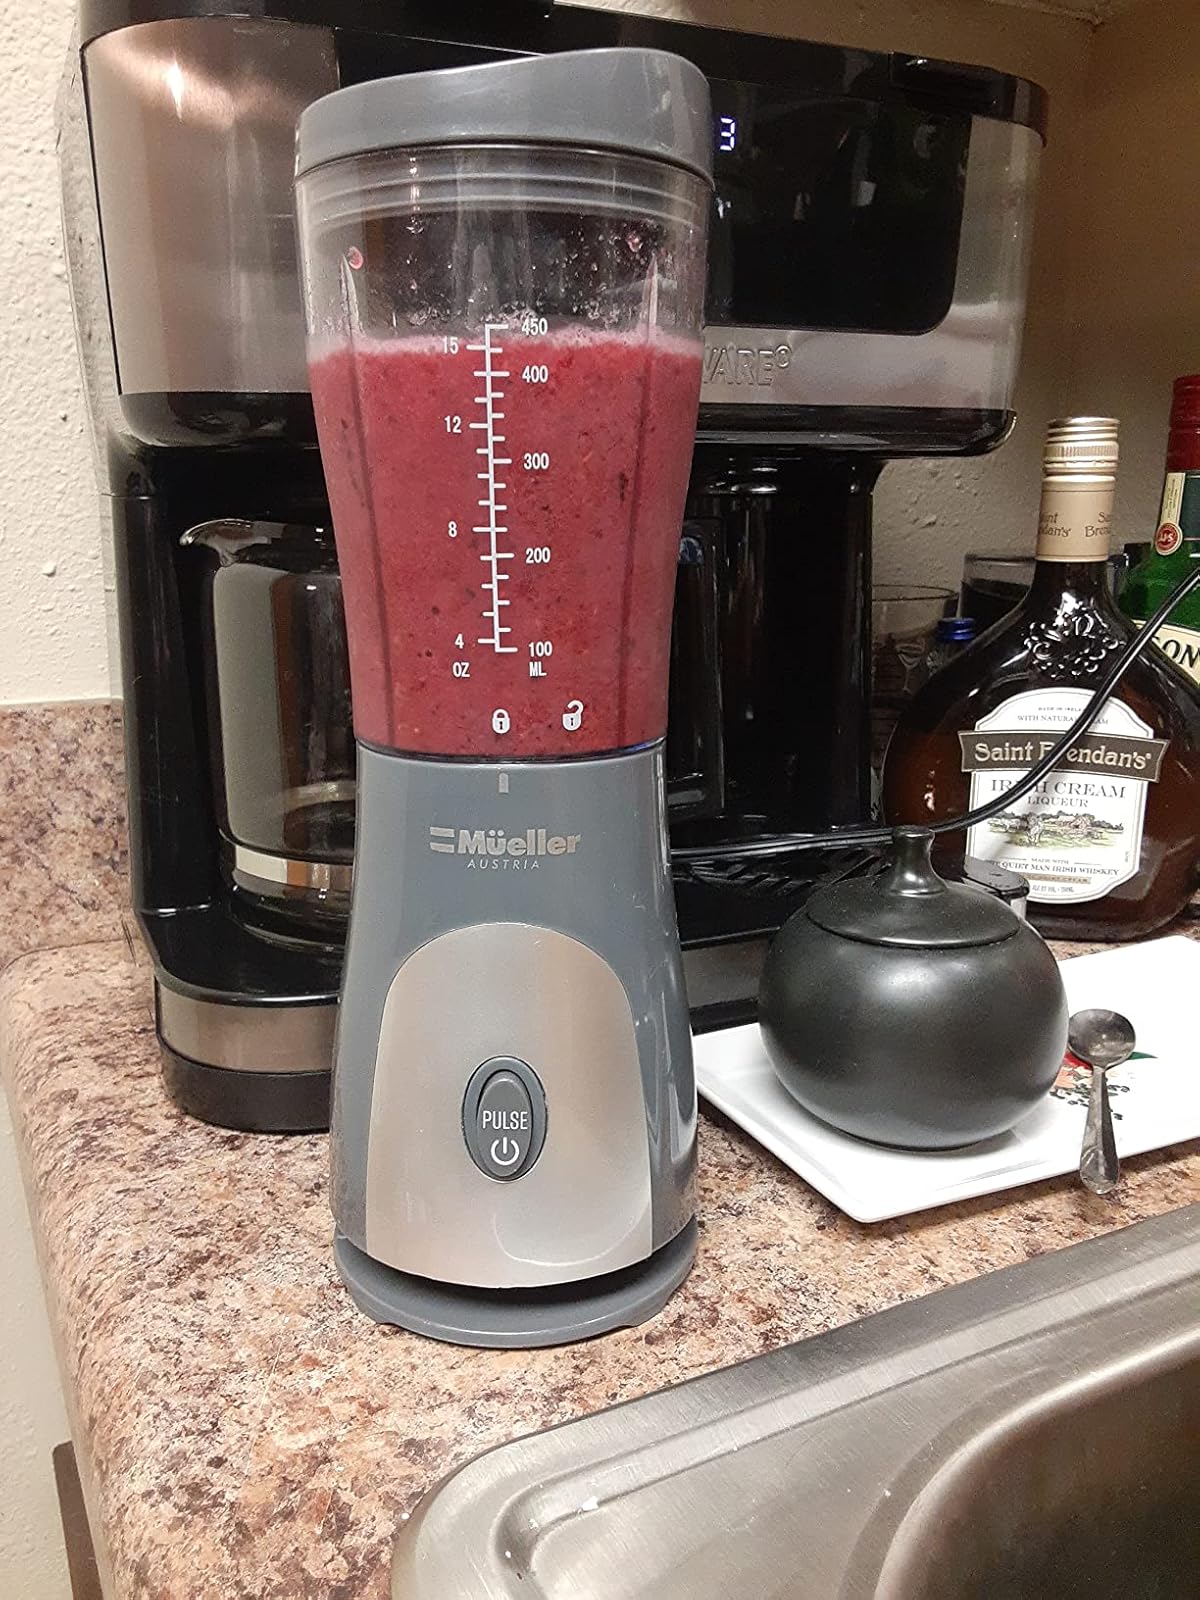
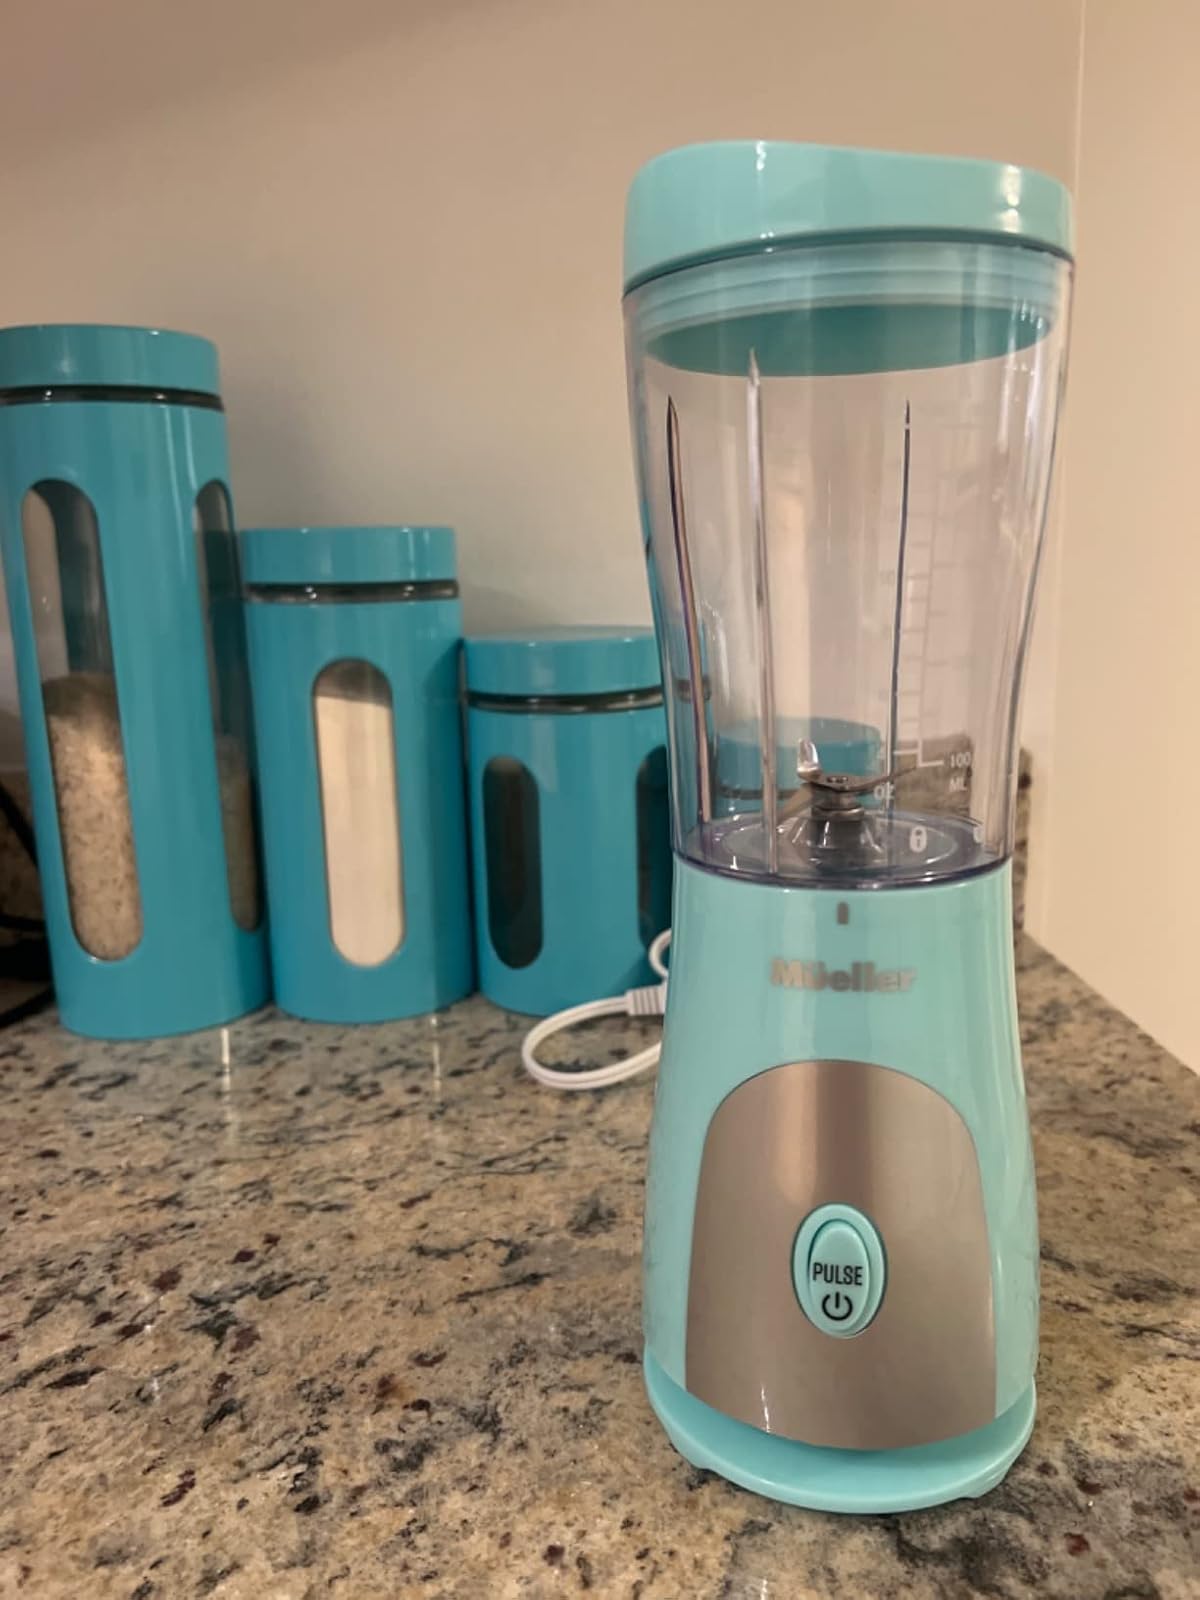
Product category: items_blender
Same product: no